Cornelis Bicker

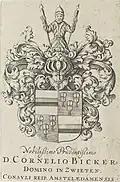
Coat of arms Cornelis Bicker

After the peace treaties and the reduction of the land forces, the political opposition to the House of Orange and in particular to the new stadtholder William II, who wanted to make the city of Amsterdam docile in 1650 by means of a coup d'etat, deepened. In May 1650 he supported a proposal that suggested military cutbacks to encourage peace efforts. On 30 July 1650 the brothers Andries (old-burgomaster) and burgomaster Cornelis Bicker activated the militia to defend against an attack on Amsterdam by the new stadholder William II after being warned of William's approach by a postman travelling from Hamburg to Amsterdam, who passed on the news to Bicker's nephew (via his brother, the former burgomaster Andries) Gerard Bicker, then the bailiff or drost of Muiden. Gerard set off for Amsterdam immediately and after receiving the news Cornelis and Andries together with burgomaster Joan Huydecoper van Maarsseveen raised the bridges, shut the gates and deployed artillery. The attack failed but after the attack burgomaster Cornelis de Graeff passed on a message from William II that Cornelis and Andries must resign from their posts on the town council. However, they were restored to them on 22 November the same year afterwards William died shortly of smallpox.